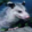
Label: possum